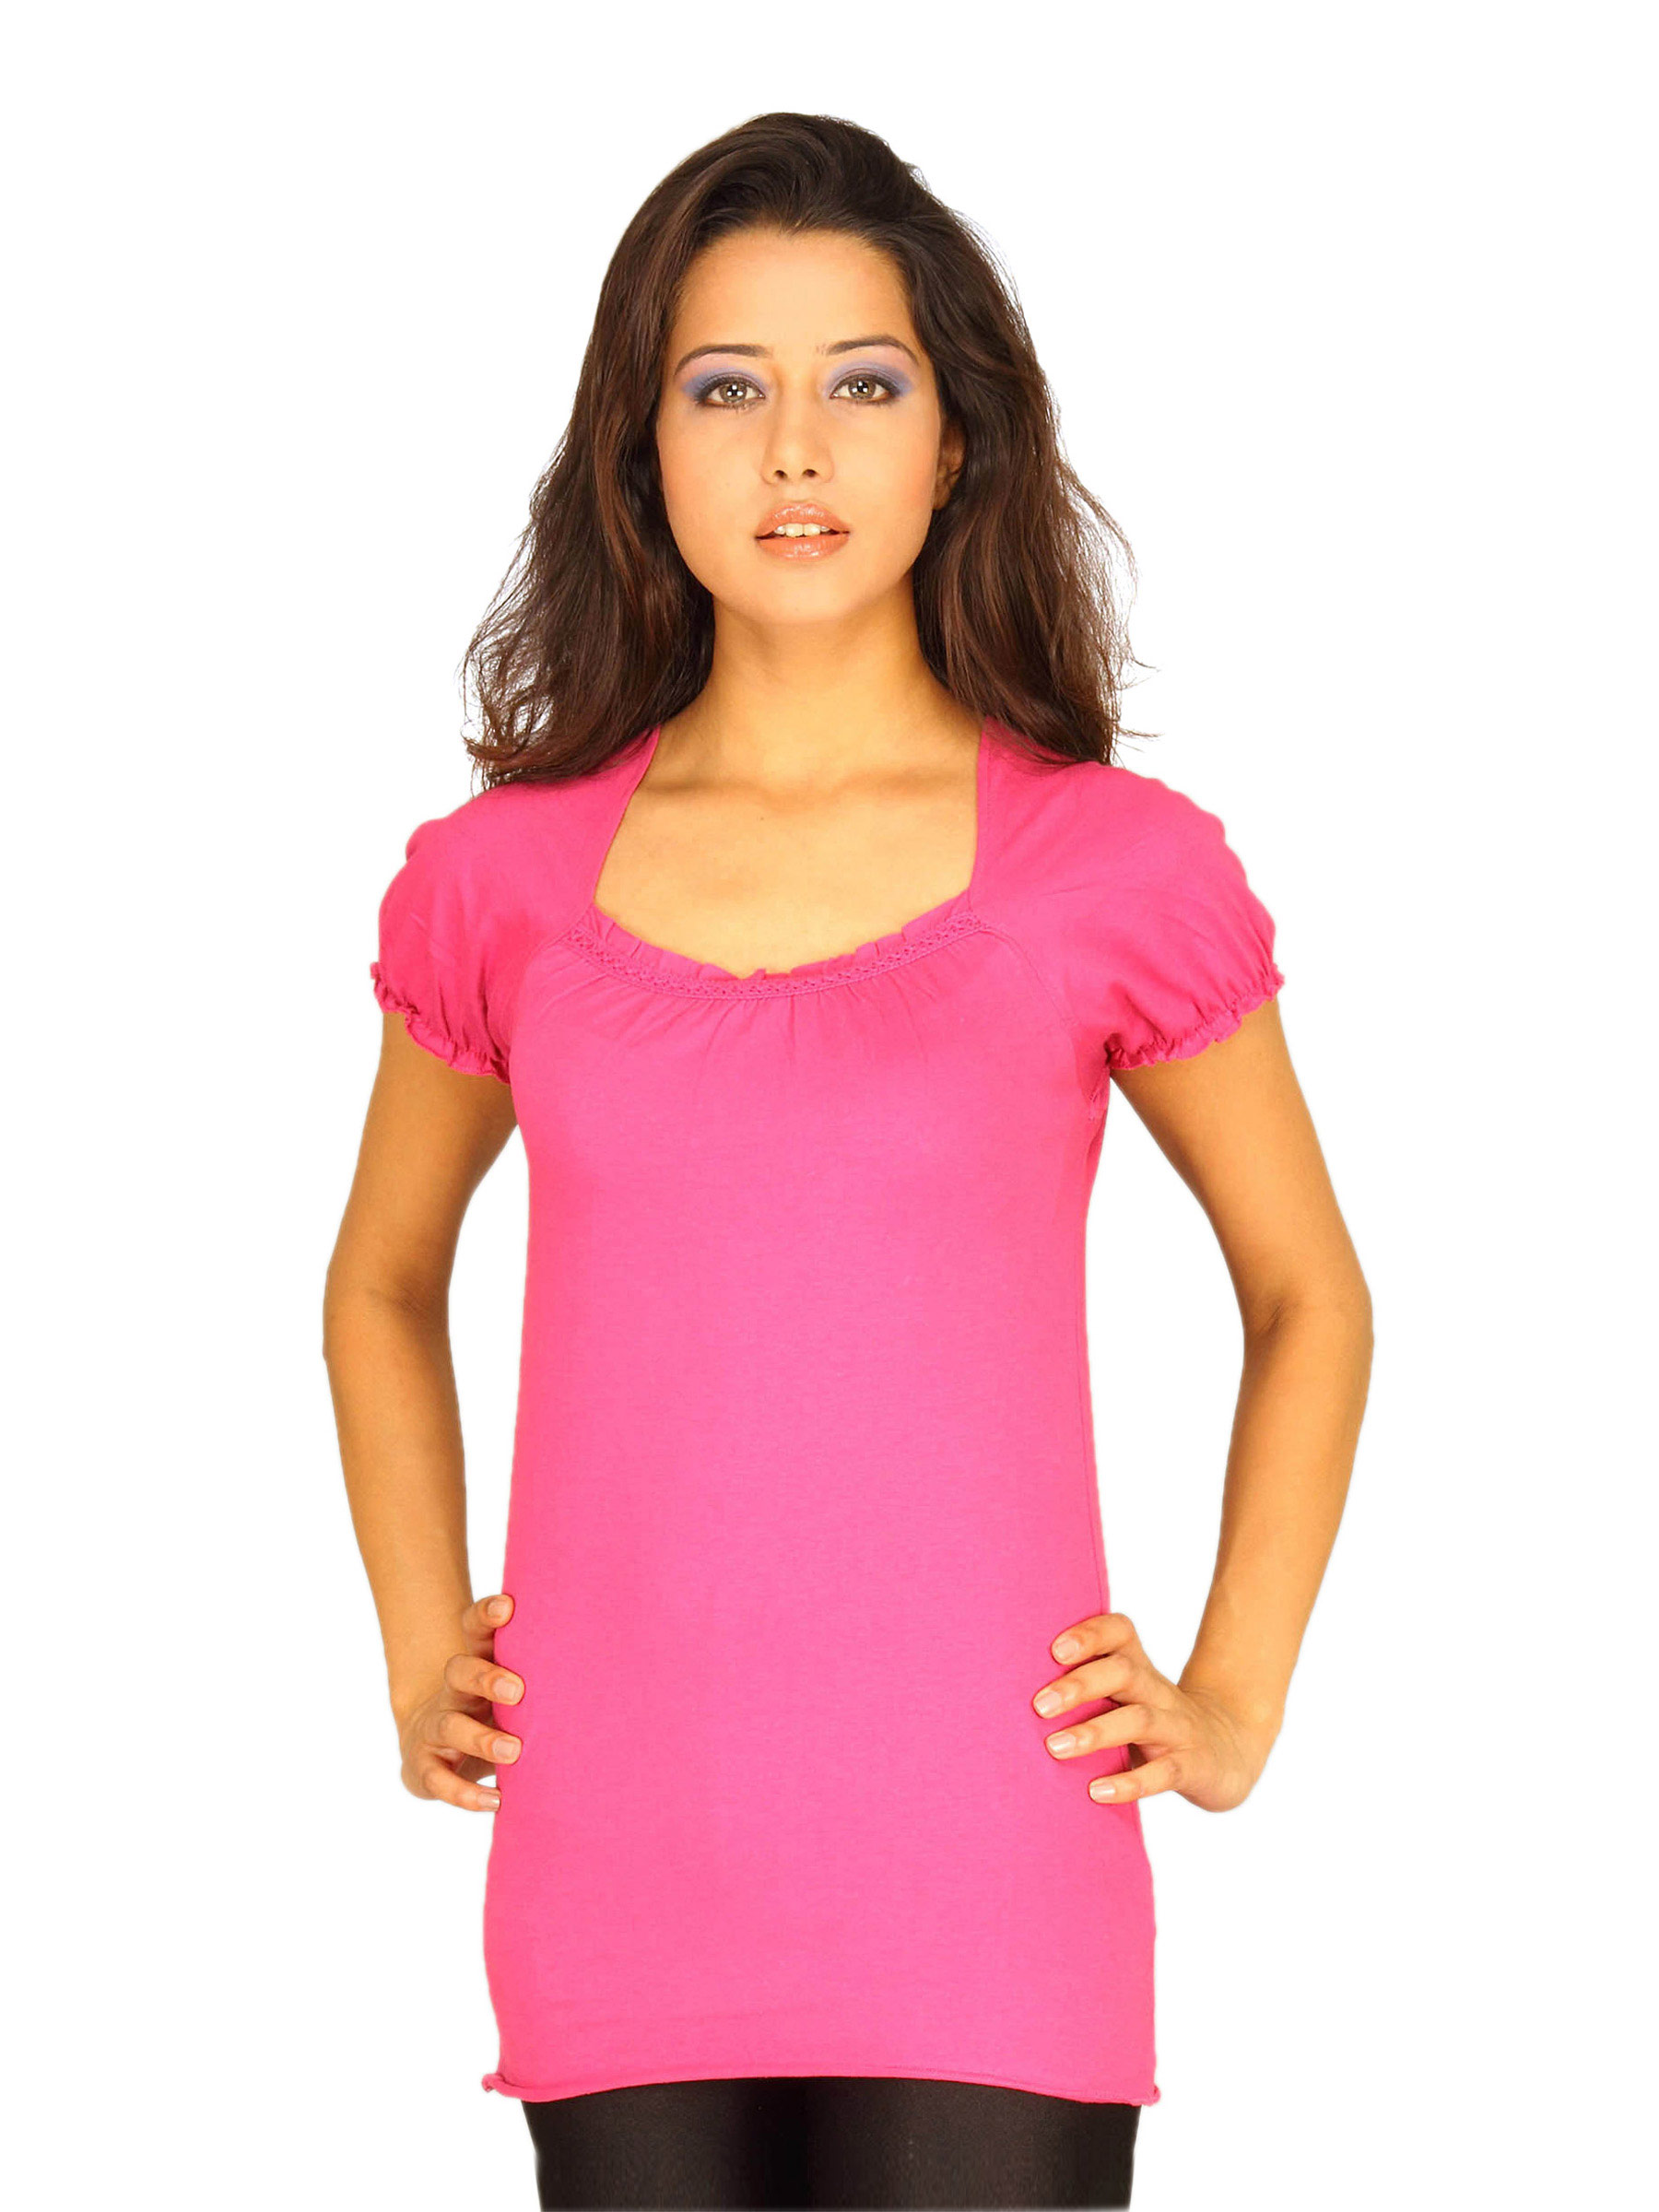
Jealous 21 Women Plain Pink Top
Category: Apparel / Topwear / Tshirts
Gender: Women
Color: Pink
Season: Summer 2011
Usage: Casual